Sermons of Jonathan Swift

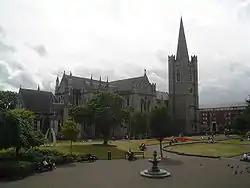
Modern day St. Patrick's Cathedral (exterior)

As Dean of Saint Patrick's Cathedral, Jonathan Swift spent every fifth Sunday preaching from the pulpit. Although many of his friends suggested that he should publish these sermons, Swift felt that he lacked the talent as a preacher to make his sermons worthy of publication. Instead, Swift spent his time working more on political works, such as "Drapier's Letters", and justified this by his lacking in religions areas.